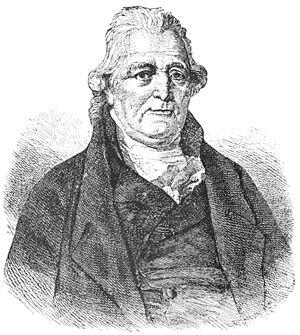
John Broadwood d'origine écossaise, est le fondateur de Broadwood and Sons, une célèbre maison de fabrication de piano de Londres